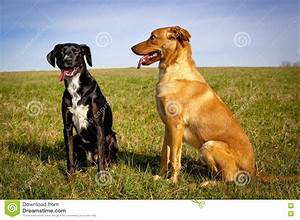
Label: dog